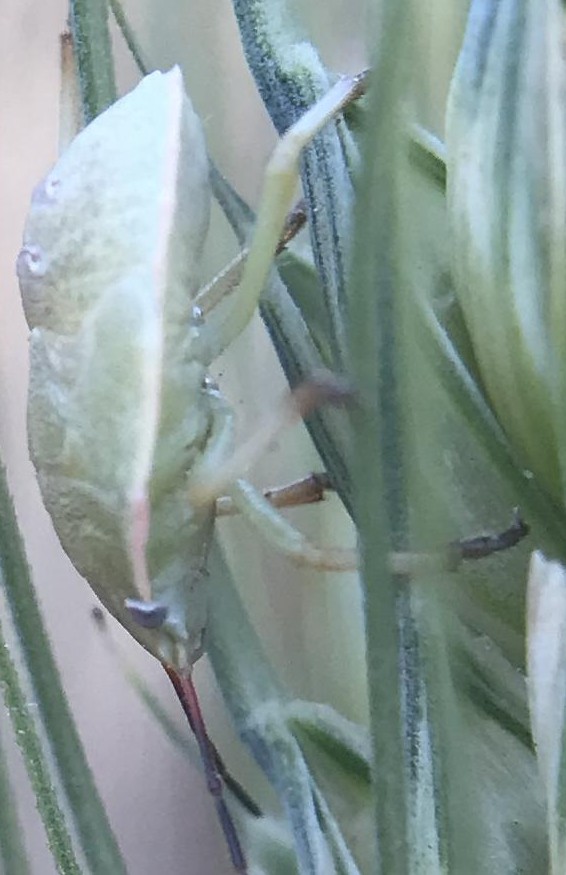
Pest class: stink_bug